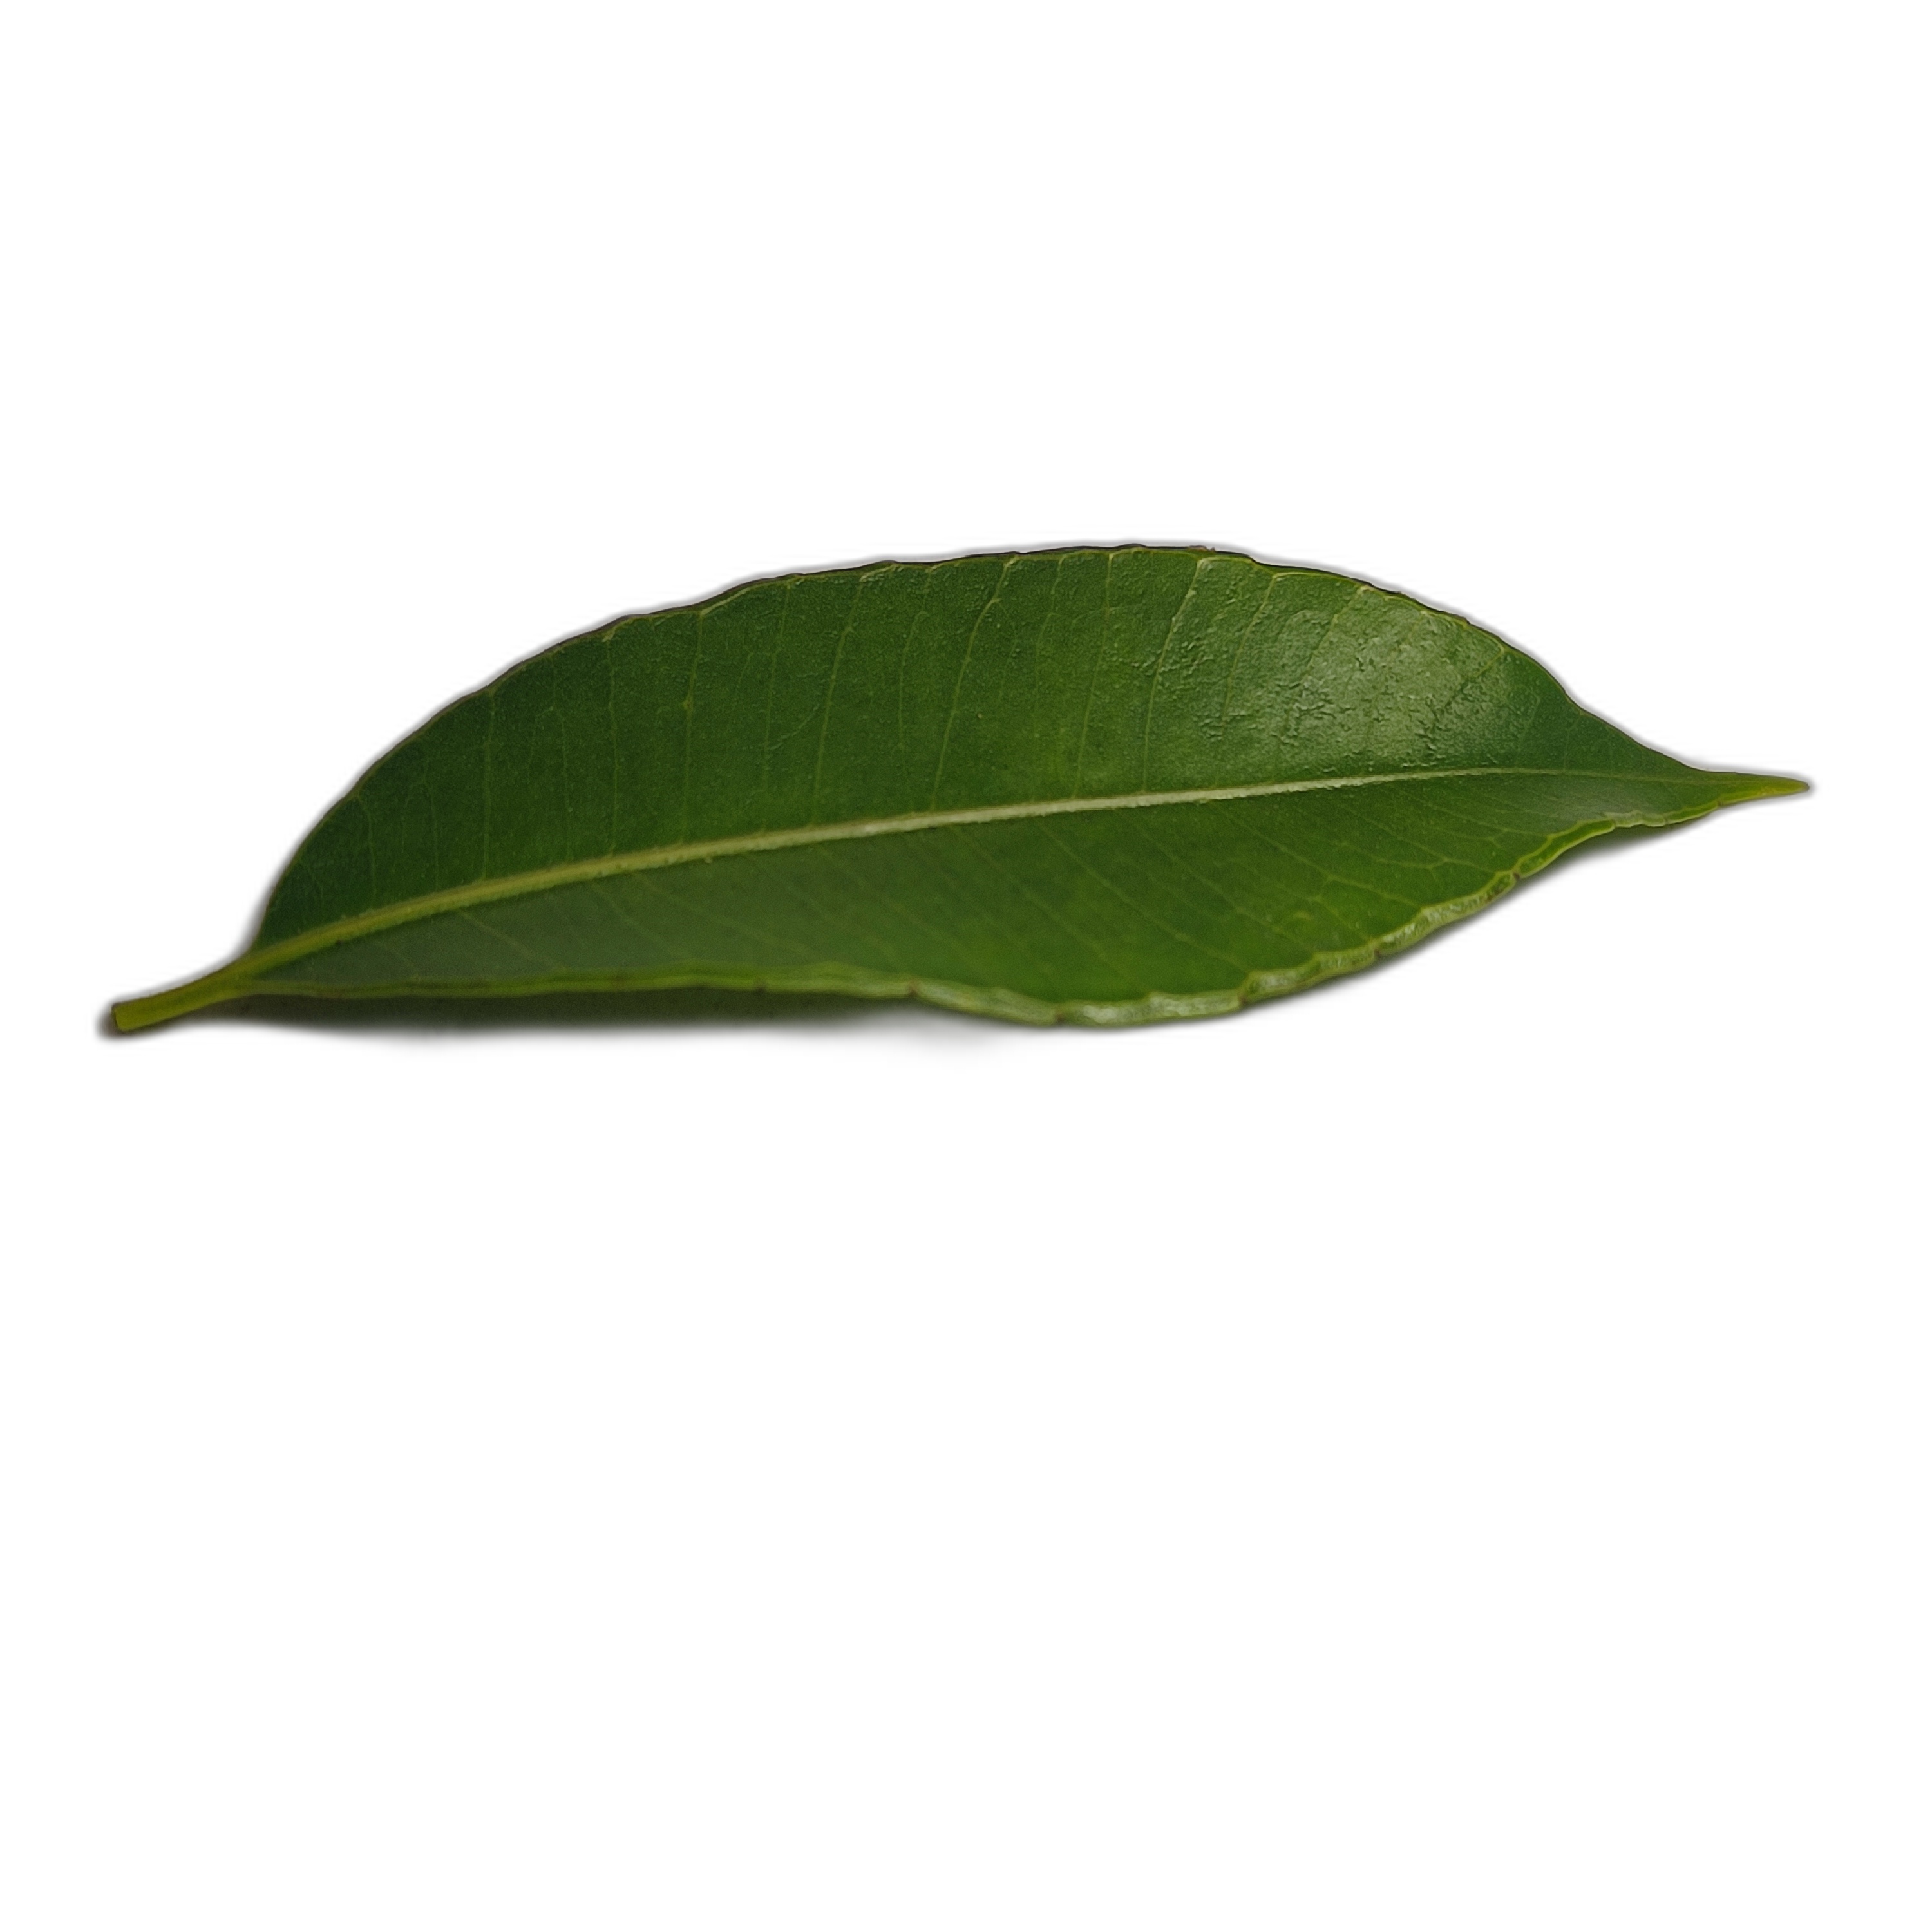
Label: healthy